DiAndre Campbell

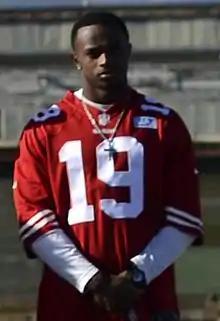
Campbell with the San Francisco 49ers in 2015

DiAndre Campbell (born December 19, 1991) is a former American football wide receiver. He played college football for the University of Washington Huskies and was signed by the San Francisco 49ers as an undrafted free agent in 2015.